Old Adelaide Football Club

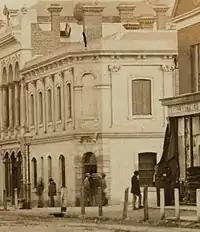
The club was founded at the Globe Inn Hotel, Rundle Street (c. 1860)

On 25 April 1860 an advertisement in the South Australian Register appeared notifying the Adelaide public about an upcoming meeting the following evening at 7pm to form a football club. The advertisement, sponsored by John Acraman, W.J. Fullarton and R. Cussen noted that group had already gathered 30 members.